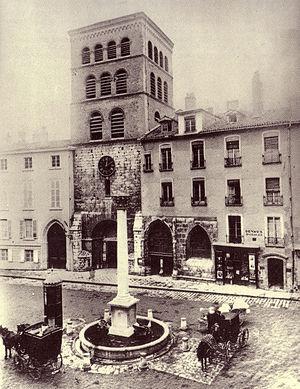
Place Notre-Dame à Grenoble vers 1880. La colonne au centre a été déplacée place de Metz au début des années 1890 et s'y trouve encore.
La cathédrale Notre-Dame de Grenoble est une cathédrale catholique romaine située à Grenoble en Isère. Construite à partir du Xᵉ siècle, elle est le siège de l’évêché de Grenoble. Lentement abandonné en raison des travaux inachevés de restauration de 1966, l'édifice a retrouvé sa place dans la vie du diocèse et de la société civile grâce à la découverte inattendue en 1989 des restes de son premier baptistère datant du IVᵉ siècle. Dans un urbanisme extrêmement dense, elle possède la particularité d'avoir des immeubles d'habitation accolés à sa structure ainsi qu'une autre église avec laquelle elle communique.